Gallic Wars

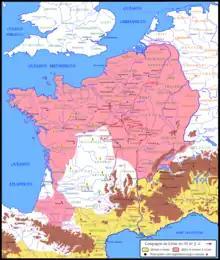
Campaign map 52 BC. Most of south and central Gaul is in revolt. Note the Gallic victory at the battle of Gergovia, and Caesar's rush north from Rome.

Caesar's legions had been split up to put down more tribes, and his lieutenant Titus Labienus had with him 25 cohorts (about 12,000 men) and a good deal of cavalry in the lands of the Treveri (led by Indutiomarus). The Germanic tribes had promised aid to the Treveri, and Labienus realized that his relatively small force would be at a serious disadvantage. Thus, he sought to bait the Treveri into an attack on his terms. He did so by feinting a withdrawal, and the Treveri took the bait. However, Labienus had made sure to feint up a hill, requiring the Treveri to run up it, so by the time they reached the top, they were exhausted. Labienus dropped the pretense of withdrawing and gave battle defeating the Treveri in minutes; the tribe surrendered shortly after. In the rest of Belgium, three legions raided the remaining tribes and forced widespread surrender, including the Eburones under Ambiorix.